North Carolina Highway 742

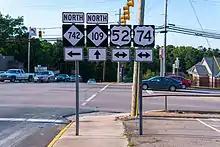
NC 742 overlaps with highways shown here, in Wadesboro

NC 742 is a predominantly two-lane rural highway that begins at the South Carolina state line, where continuing south on South Carolina Highway 742 (SC 742) would lead to Chesterfield. In Wadesboro, it first runs concurrent with NC 109 before going through the downtown area. At the intersection of Caswell and Greene Streets, NC 742 switches from NC 109, which continues north to Mount Gilead, onto U.S. Route 52 (US 52) and US 74. later, NC 742 splits from US 74, which continues west towards Charlotte. After another and passing over the CSX rail line (originally known as the Seaboard Line), NC 742 splits with US 52, which continues north towards Albemarle.